Maddalena Cerasuolo

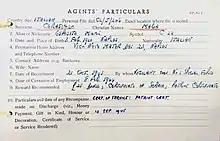
Maddalena Cerasuolo's "Agents' Particulars" file in SOE records

During the war, Maddalena stood out when she participated in the gunfights that happened in the Materdei neighborhood, to avoid the German troops plundering the shoe factory near to "vico delle Trone", in exchange for the weapons delivery. She volunteered to go alone on the prowl to calculate the size of the German troops and later to speak with Nazi officials, despite the risk of not being accorded Geneva Convention rights, as a military delegate.